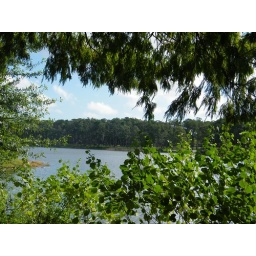
the pine forest framed by the cypress and shoreline plants